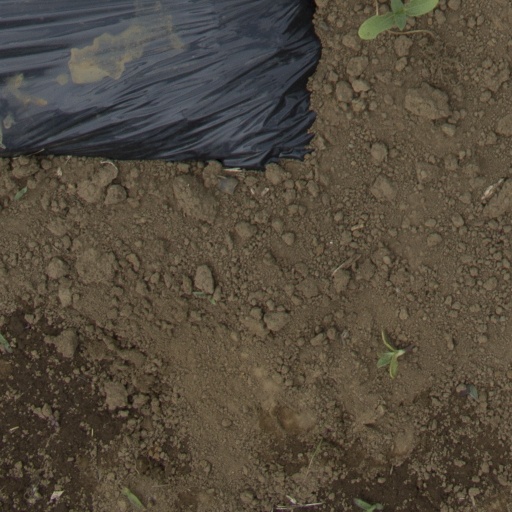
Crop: Jerusalem artichoke